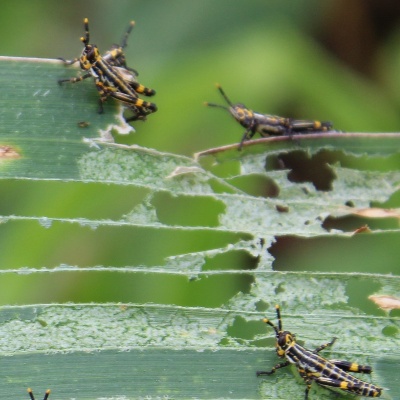
Crop: Maize
Condition: grasshoper